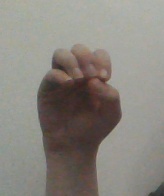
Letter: ha